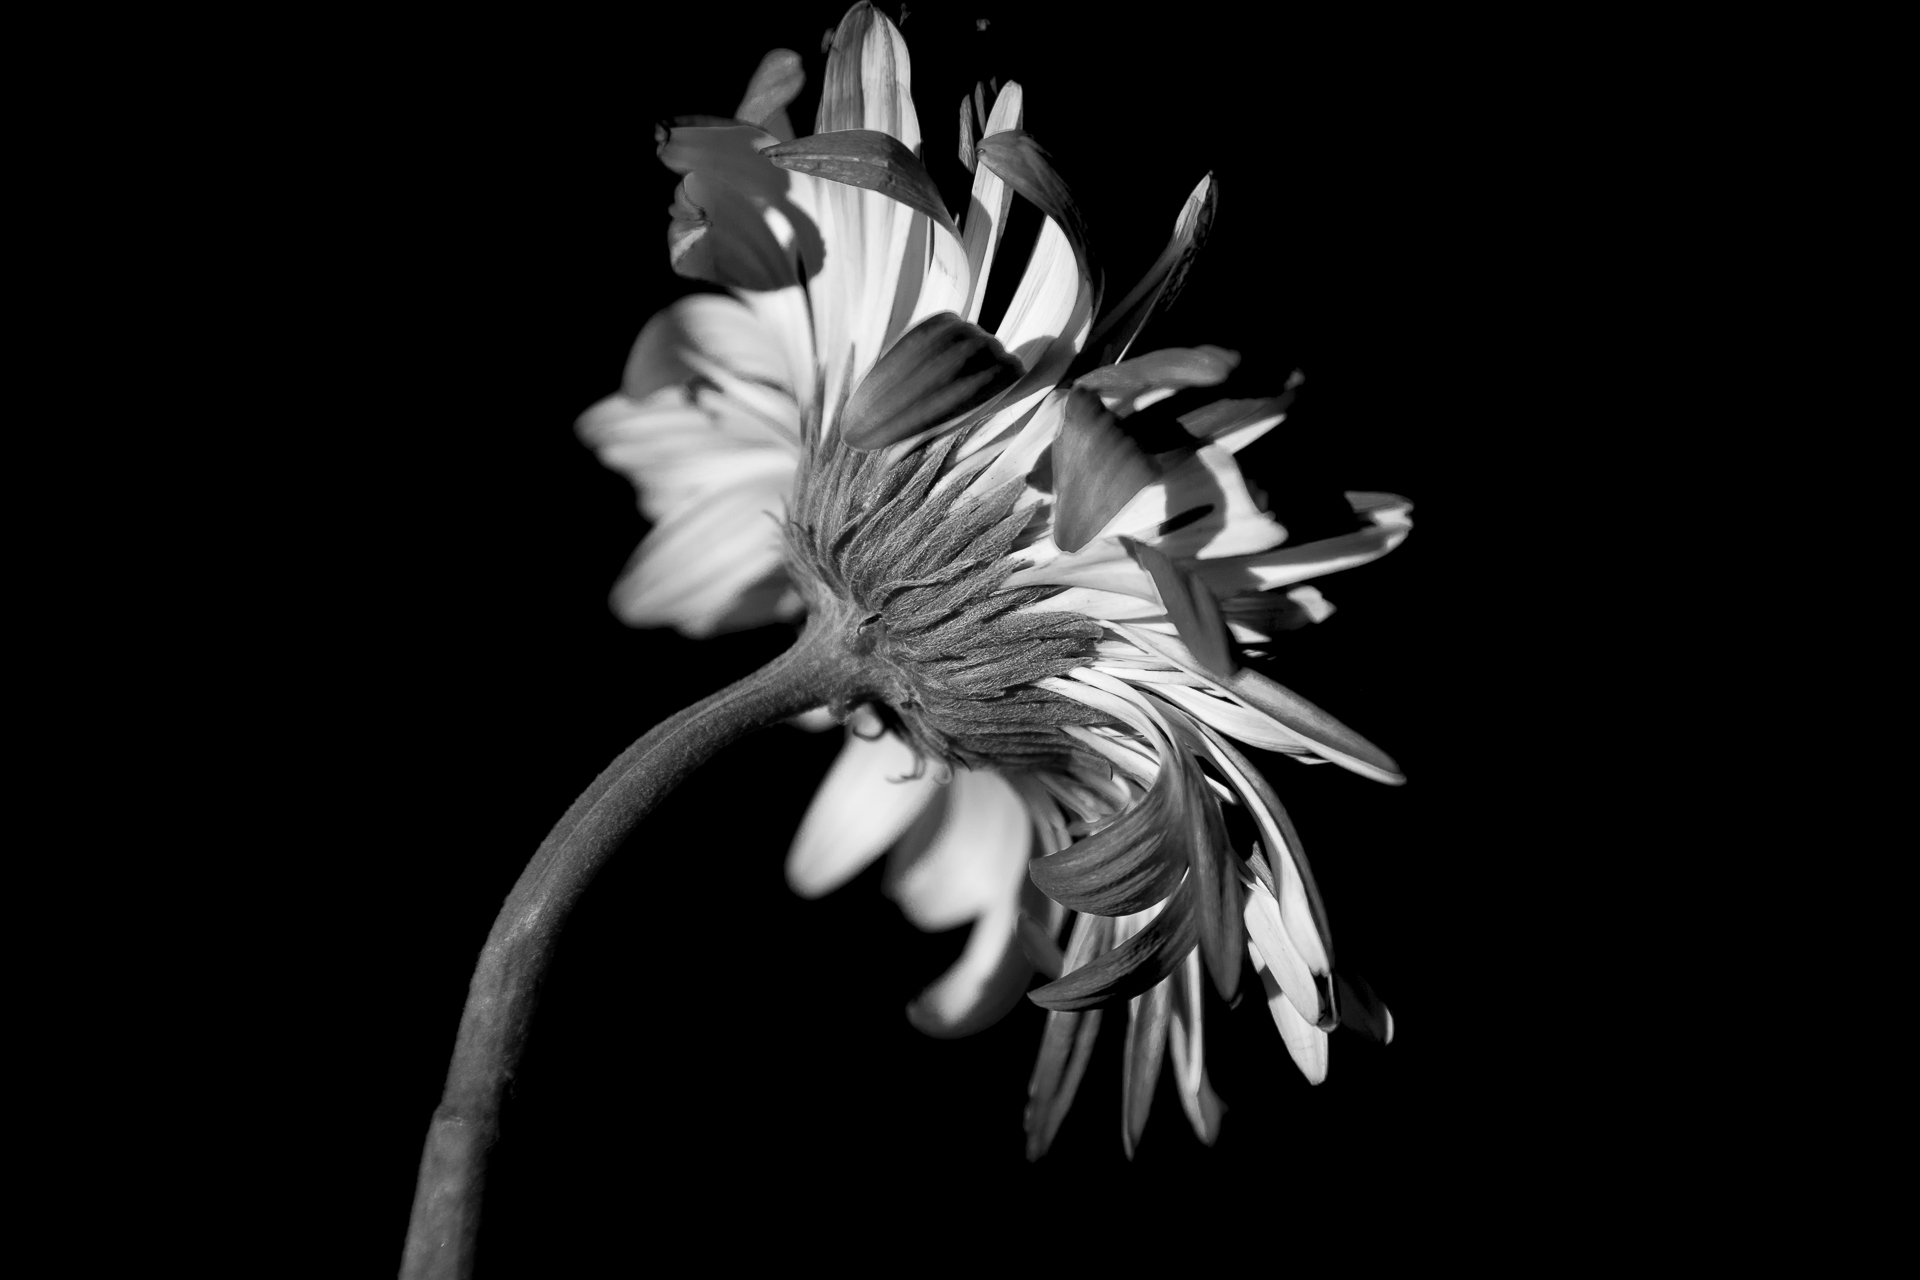
wing, black and white, plant, photography, flower, petal, photo, canon, studio, darkness, monochrome, flora, bw, blackandwhite, blackwhite, foto, argentina, canonef50mmf14usm, monocromo, canoneos6d, rodrigoparedes, buenosaires, ar, 160378, www160378com, canonef1635mmf28liiusm, canonef24105mmf4lisusm, studiolights, studioshots, macro photography, monochrome photography